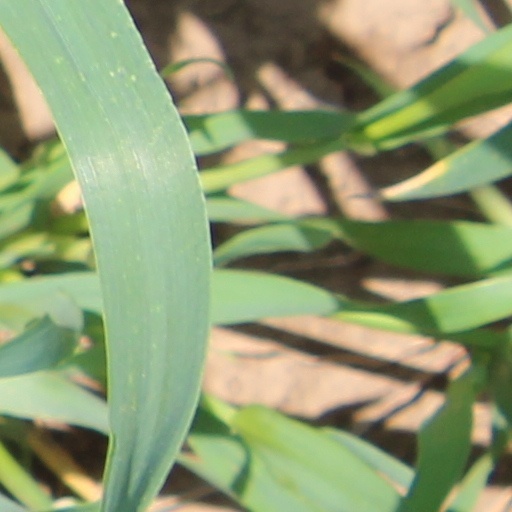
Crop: wheat